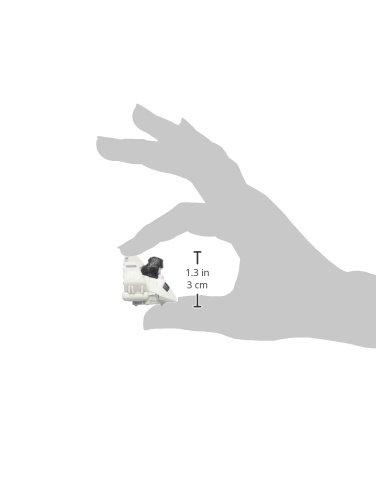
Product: Hot Wheels Star Wars Emperor Palpatine Imperial Shuttle
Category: Toys & Games | Play Vehicles | Die-Cast Vehicles
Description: The Battle Rollers are replicas of Starships that are perfect for action play due to their ball bearing movement.
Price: $5.20
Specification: ProductDimensions:1.5x5.5x5.2inches|ItemWeight:2.4ounces|ShippingWeight:2.4ounces(Viewshippingratesandpolicies)|DomesticShipping:ItemcanbeshippedwithinU.S.|InternationalShipping:ThisitemcanbeshippedtoselectcountriesoutsideoftheU.S.LearnMore|ASIN:B074VBJRDB|Itemmodelnumber:FJF03|Manufacturerrecommendedage:36months-7years